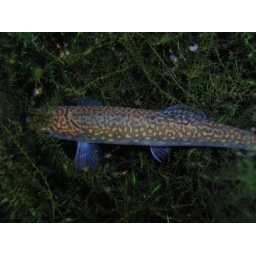
brook trout trying to sleep in clear lake